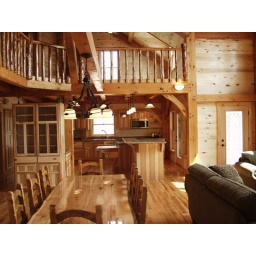
This gorgeous Pimushe Resort lake home can be rented by you!